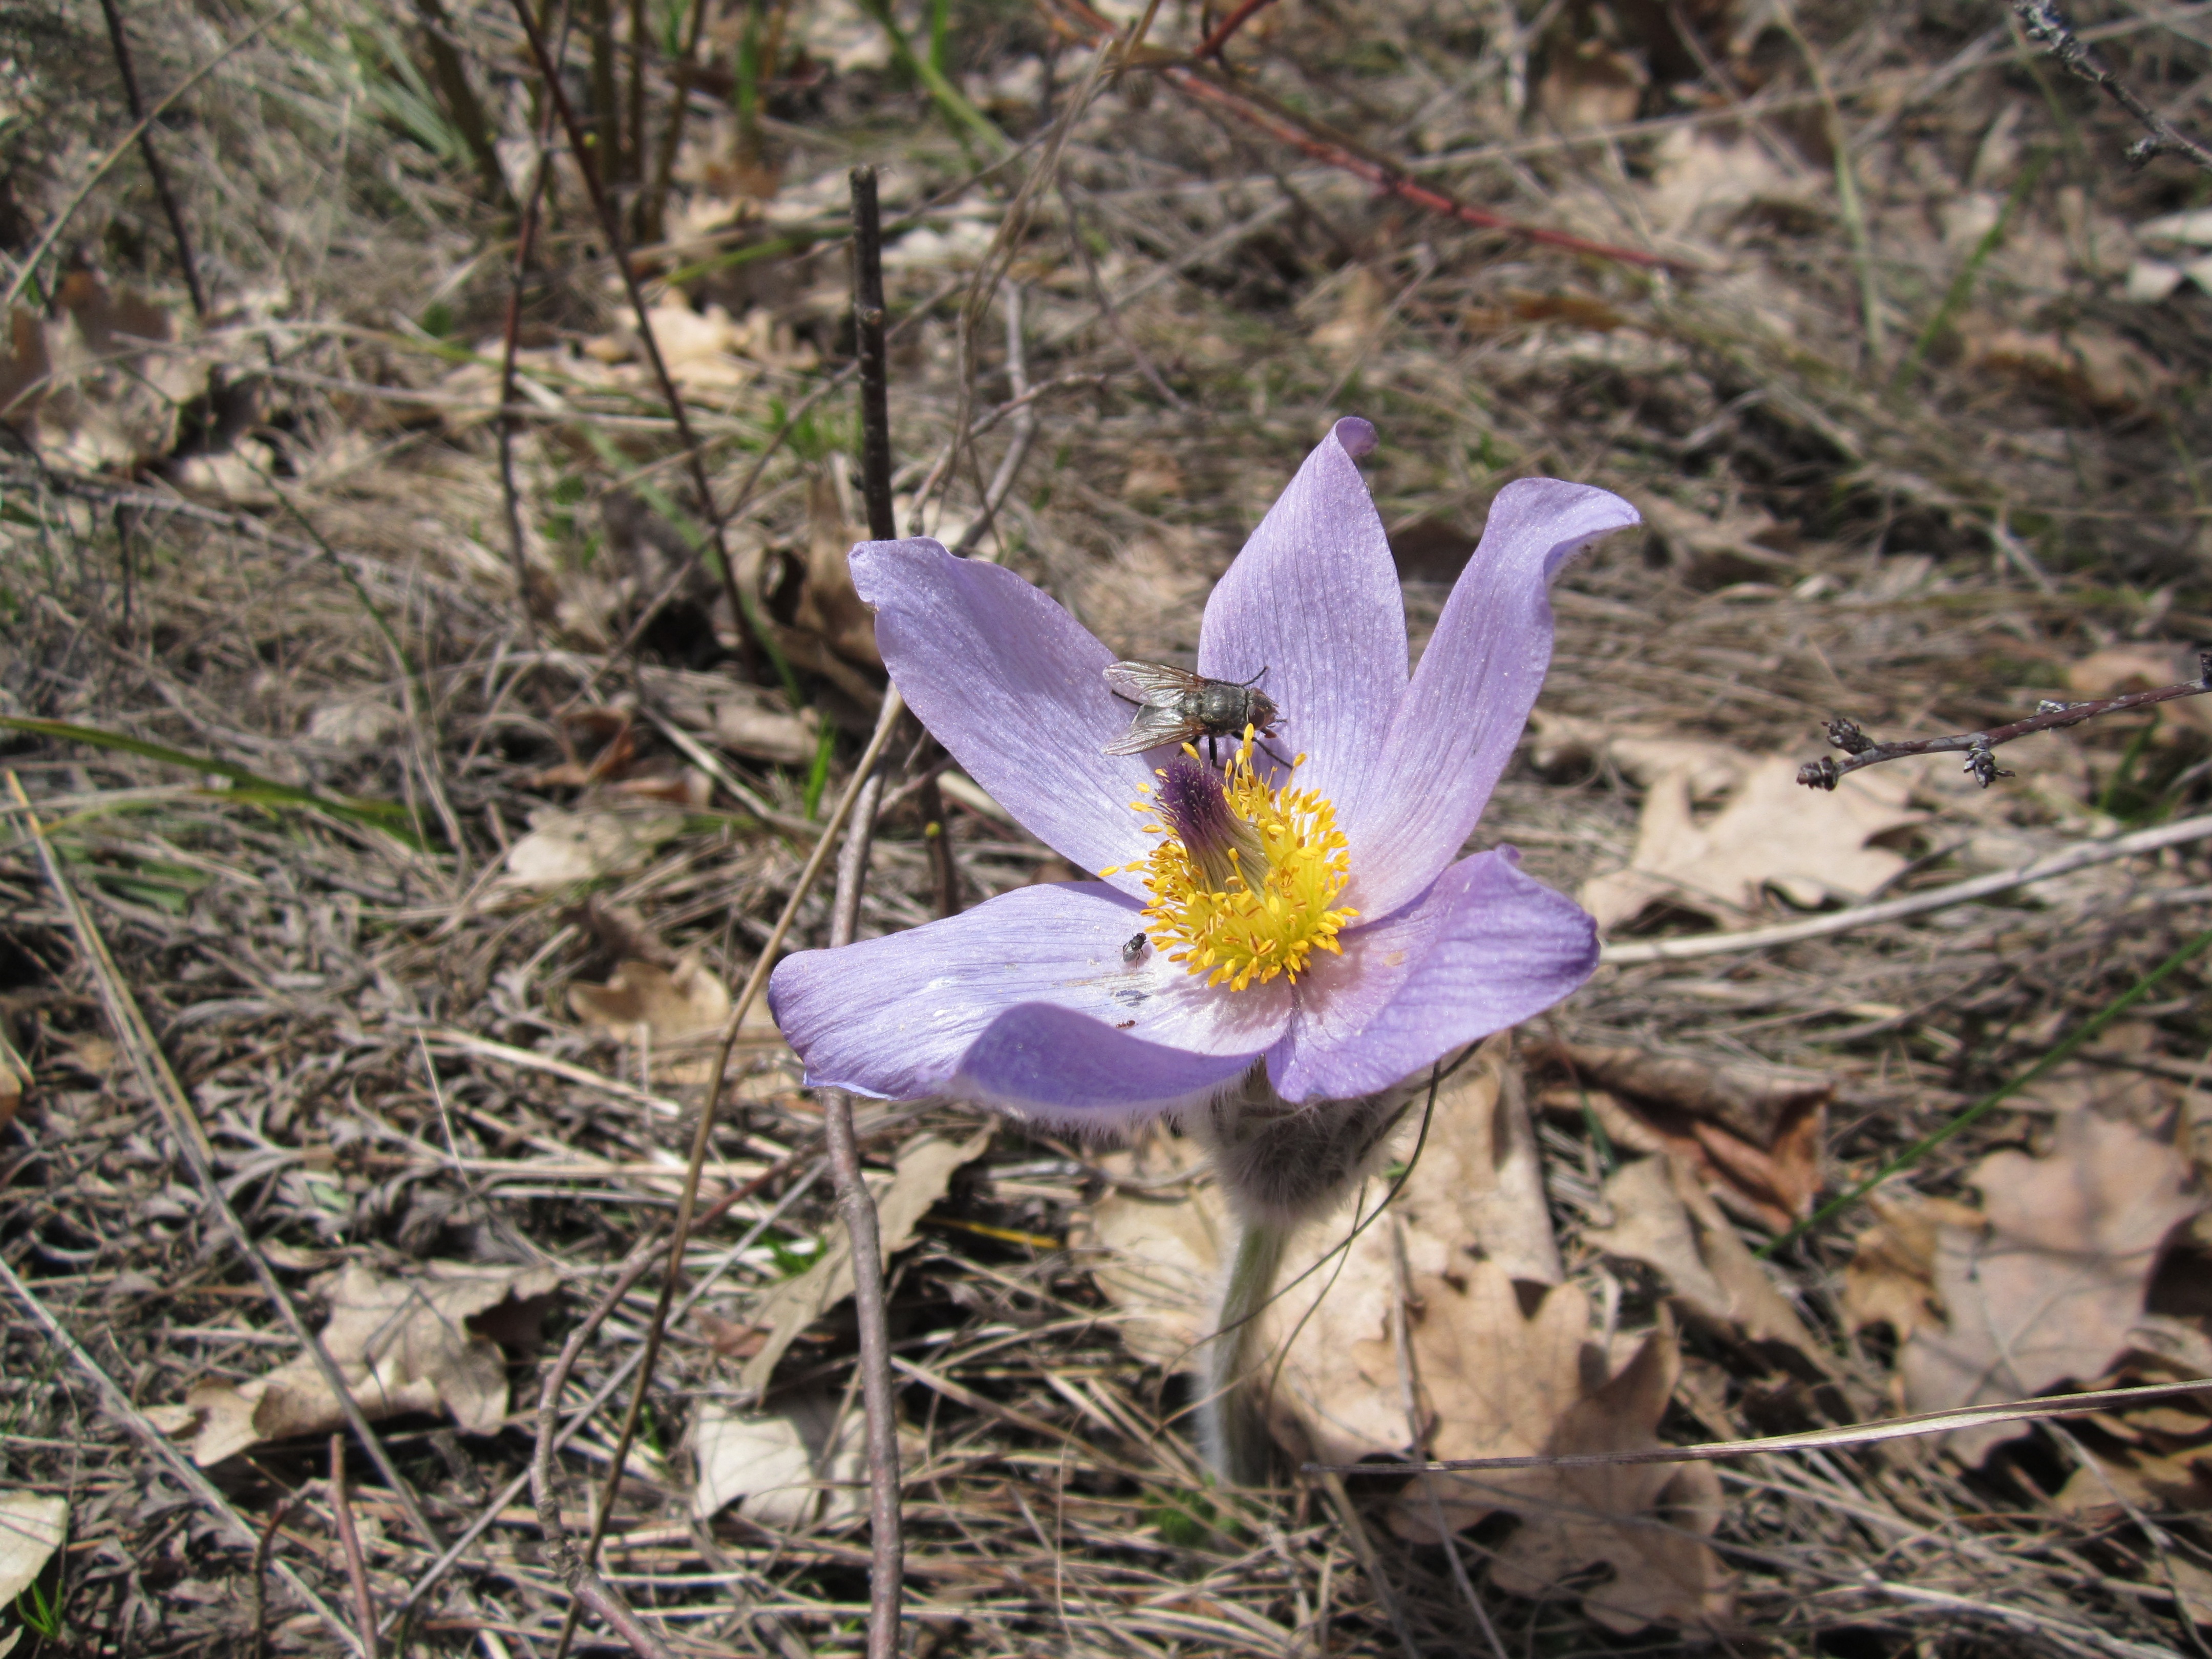
nature, plant, flower, insect, botany, flora, fauna, wildflower, flowers, crocus, woodland, flowering plant, jaro, mucha flower, land plant, calochortus